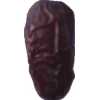
Label: dates